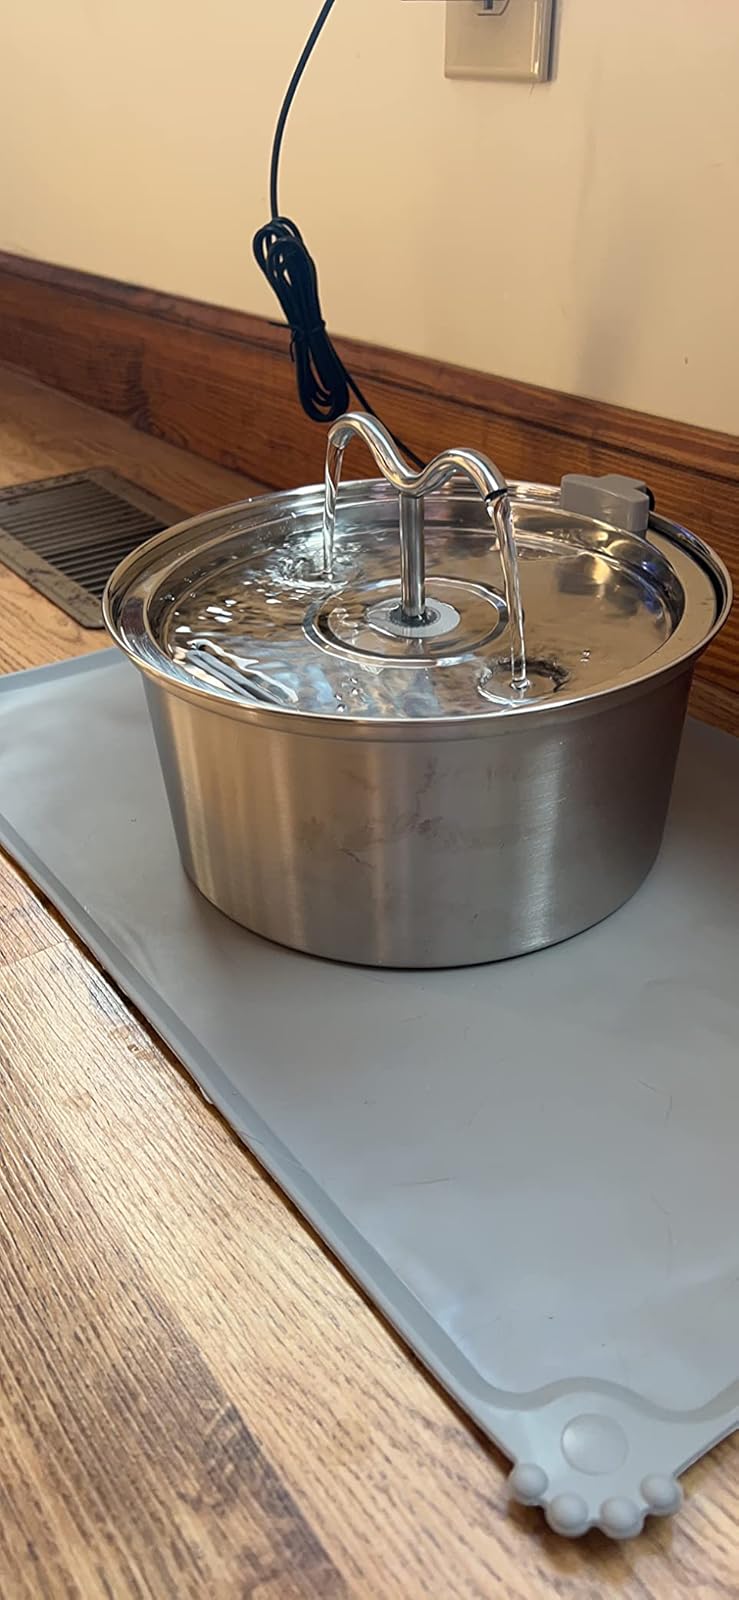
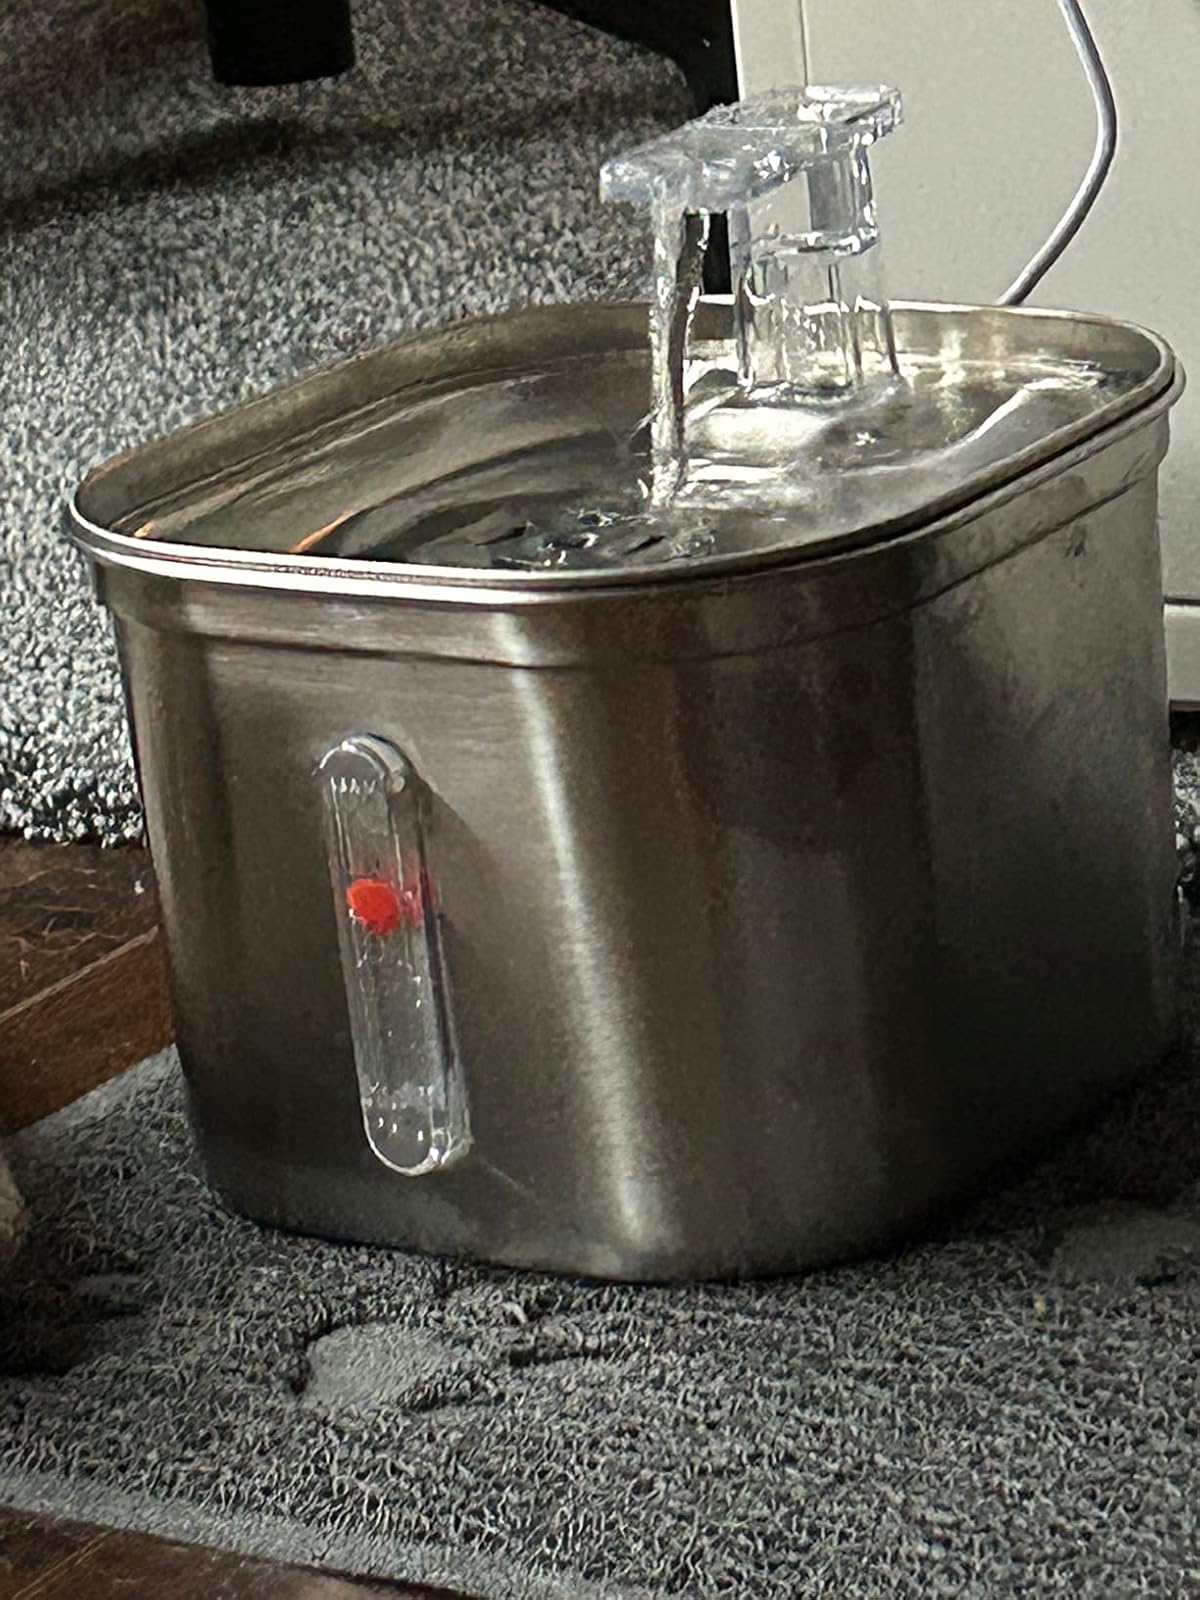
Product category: items_bowl
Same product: no